Jair Jurrjens

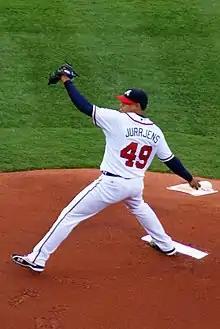
Jurrjens pitching for the Atlanta Braves in 2009

Jurrjens again pitched very well in the first half of 2009, going just 7–7 but posting an excellent 2.91 ERA in 19 starts. Unlike 2008, there was no drop-off in the second half for Jurrjens, as he went 7–3 with an exceptional 2.24 ERA in 15 second-half starts. He was named Pitcher of the Month in September. Overall in 2009, Jurrjens went 14–10 while finishing third in the National League with a 2.60 ERA in 215 innings and tying for the league lead with 34 games started. Jurrjens went 7–6 with a 4.64 ERA in 2010, a season in which he dealt with some health problems. He underwent arthroscopic surgery for a torn meniscus in his right knee in October, having missed September and the Division Series with pain in his knee.